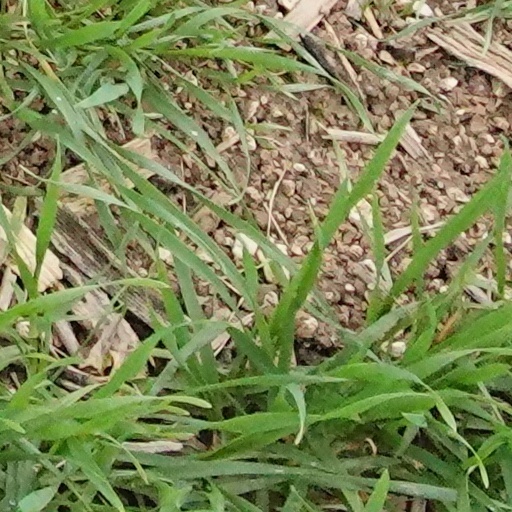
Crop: wheat